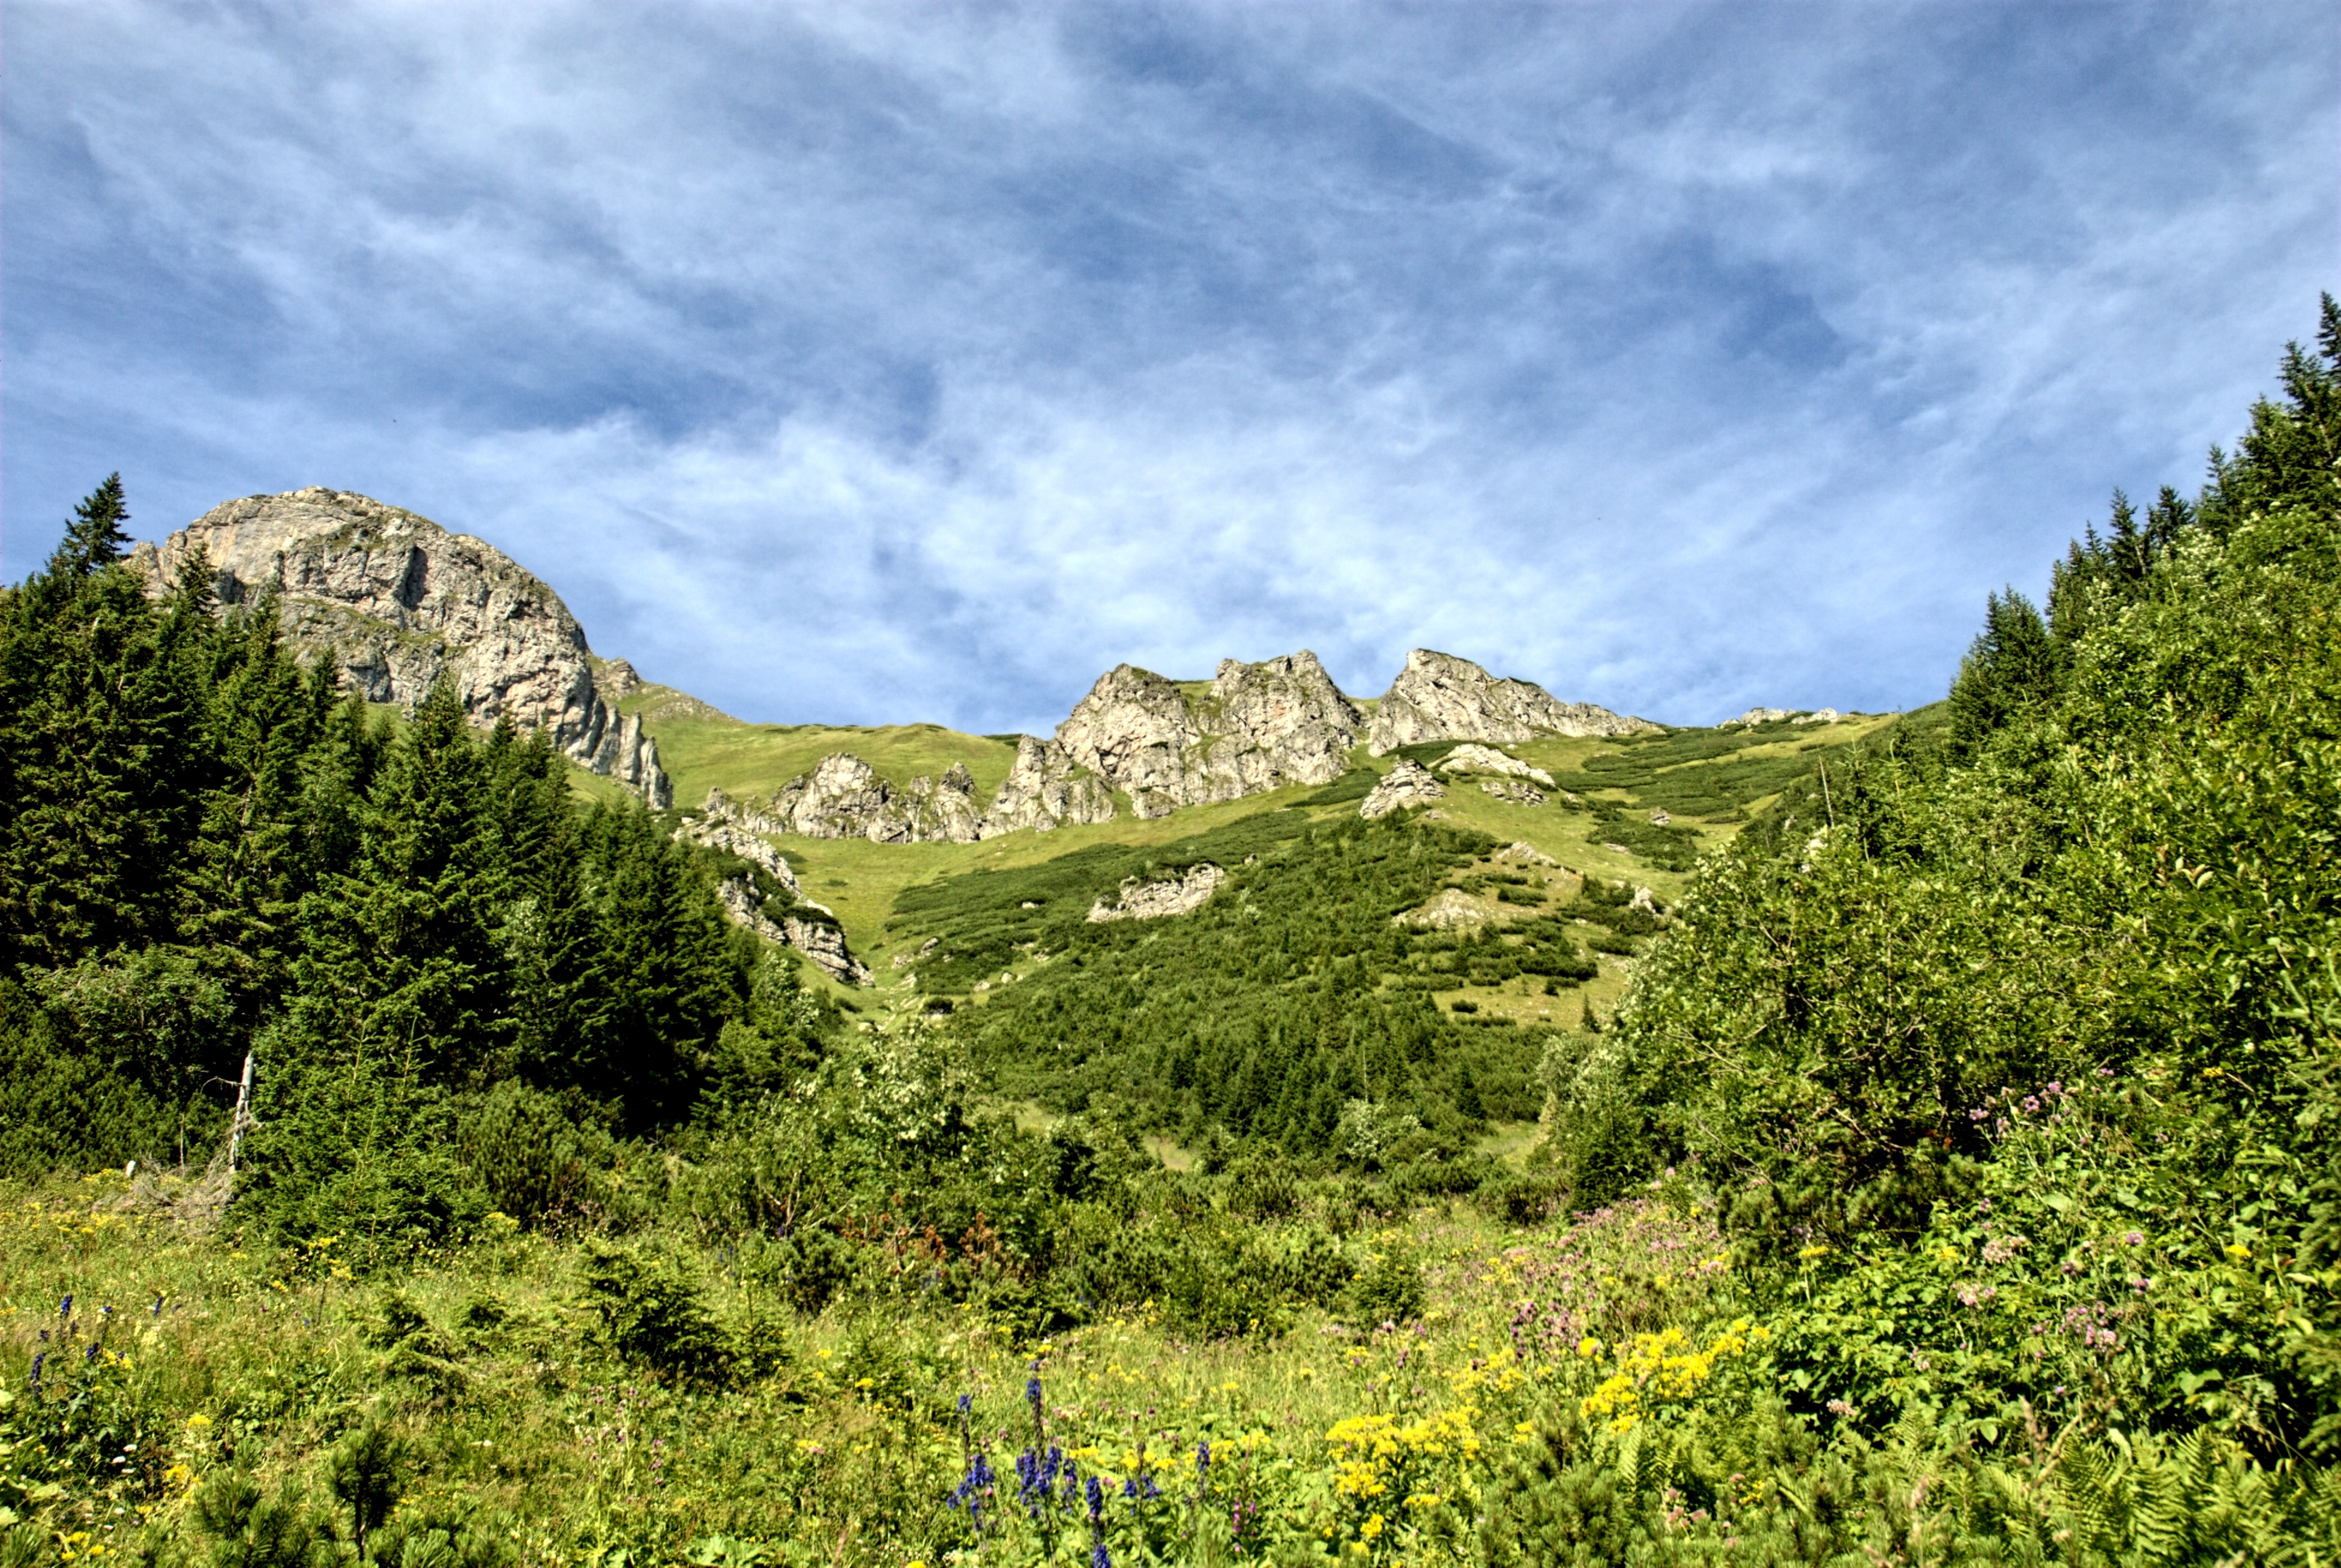
landscape, tree, nature, forest, grass, wilderness, mountain, sky, meadow, hill, flower, adventure, view, valley, mountain range, pasture, ridge, top view, mountains, alps, grassland, vegetation, plateau, habitat, ecosystem, tatry, slovakia, rural area, landform, mountain pass, tourists valley koperszad w, natural environment, geographical feature, mountainous landforms